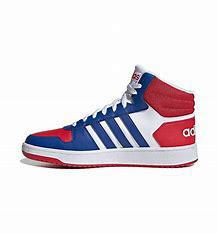
Brand: adidas
Model: neo Adidas NEO Hoops 2